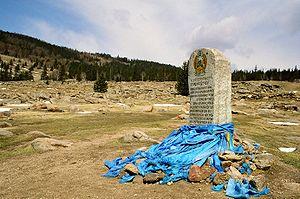
Une khata est une écharpe traditionnelle de prière aux esprits chez les Mongols, Toungouses et Turcs, ainsi que chez les Tibétains. Par syncrétisme, elle est utilisée par les Mongols et les Tibétains dans leur forme de bouddhisme vajrayana généralement appelée bouddhisme tibétain. Elle symbolise la pureté, la bienveillance, le bon présage et la compassion. Elle est d'ordinaire en soie et parfois en coton ou en nylon.